Livermush

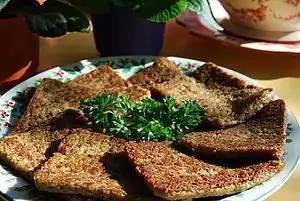
A pound of sliced, pan-fried livermush garnished with parsley

Livermush is a Southern United States pork food product prepared using pig liver, parts of pig heads, cornmeal and spices. It is a regional dish that is common in Western North Carolina. It is typically consumed as a breakfast and lunch food. It has been suggested that livermush derives from scrapple. By law in North Carolina, the product must consist of at least 30% pig liver. Several festivals exist in North Carolina that are dedicated to the food.